John Astley (Master of the Revels)

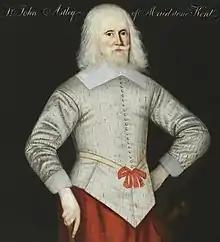
Portrait of John Astley

Sir John Astley (or Ashley) (c.1569 – 26 January 1640) was an English courtier and politician who sat in the House of Commons in 1614 and became Master of the Revels.